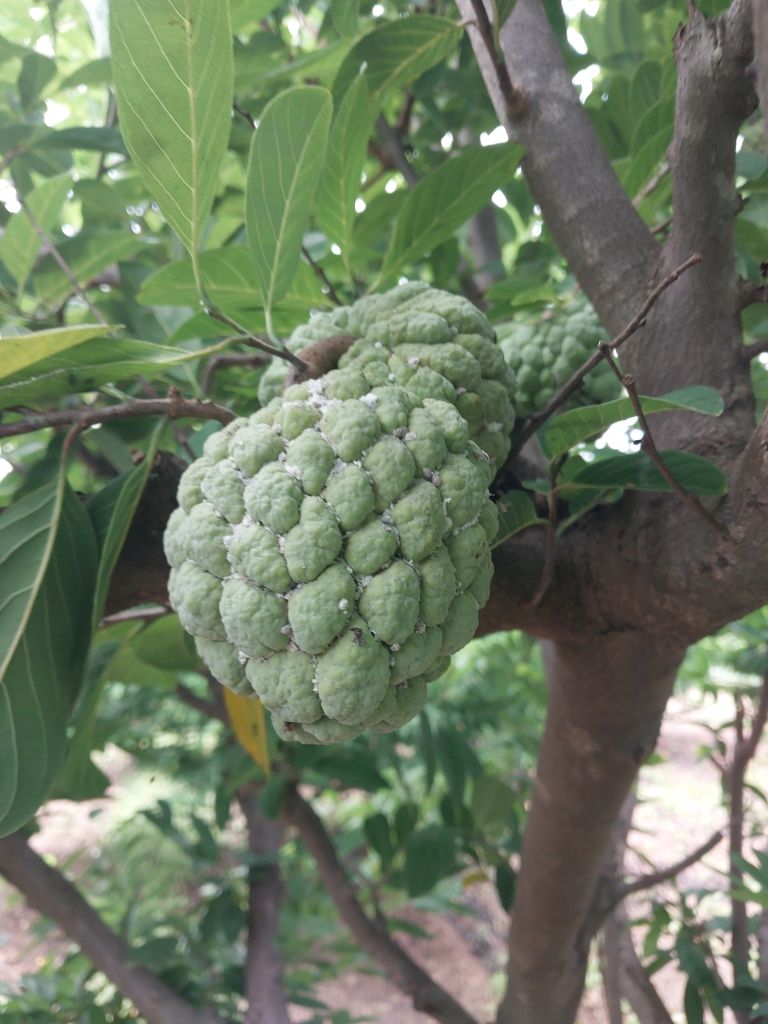
Disease label: Mealy Bug